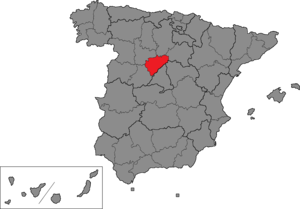
La circonscription électorale de Ségovie est l'une des cinquante-deux circonscriptions électorales espagnoles utilisées comme divisions électorales pour les élections générales espagnoles.